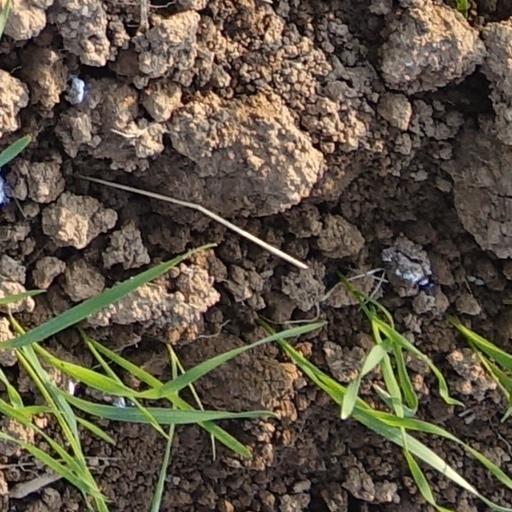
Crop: wheat